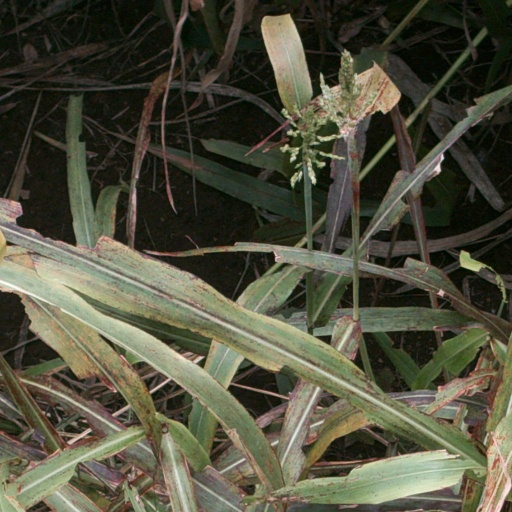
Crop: sorghum